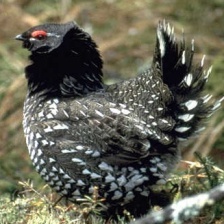
Species: BLUE GROUSE
Scientific name: DENDRAGAPUS OBSCURUS
ImageNet parent category: black_grouse